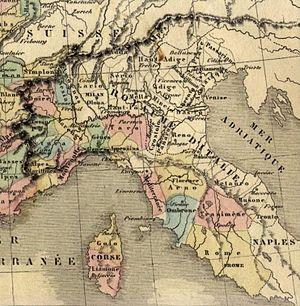
Les départements italiens sous le premier empire (en 1811 précisément). Italiano: Dipartimenti napoleonici italiani.
L'Adda était un ancien département du Royaume d'Italie, nommé d'après la rivière Adda, et avec pour chef-lieu Sondrio. Il correspondait à la Valteline et aux comtés de Chiavenna et Bormio.
Giuseppe Fortunino Francesco Verdi [dʒuˈzɛppe fortuˈninoː franˈt͡ʃesko ˈverdi], né Joseph Fortunin François Verdi le 10 octobre 1813 à Roncole et mort le 27 janvier 1901 à Milan, est un compositeur romantique italien. Son œuvre, composée essentiellement d’opéras, unissant le pouvoir mélodique à la profondeur psychologique et légendaire, est l'une des plus importantes de toute l'histoire du théâtre musical.